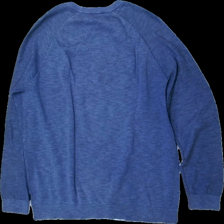
View: back
Type: Sweater
Category: Men
Brand: Not in the list
Brand text on label: sprit
Colors: Blue
Material: 100% bomull
Pattern: Logo print
Cut: C-collar
Size: L
Season: All
Price range: 50-100
Recommended usage: Reuse
Description: sweater